Paisley West railway station

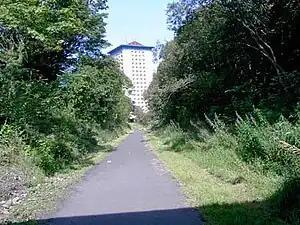
The site of Paisley West station in 2007.

Paisley West railway station was a railway station in Paisley, Renfrewshire, Scotland. The station was originally part of the Paisley Canal Line.